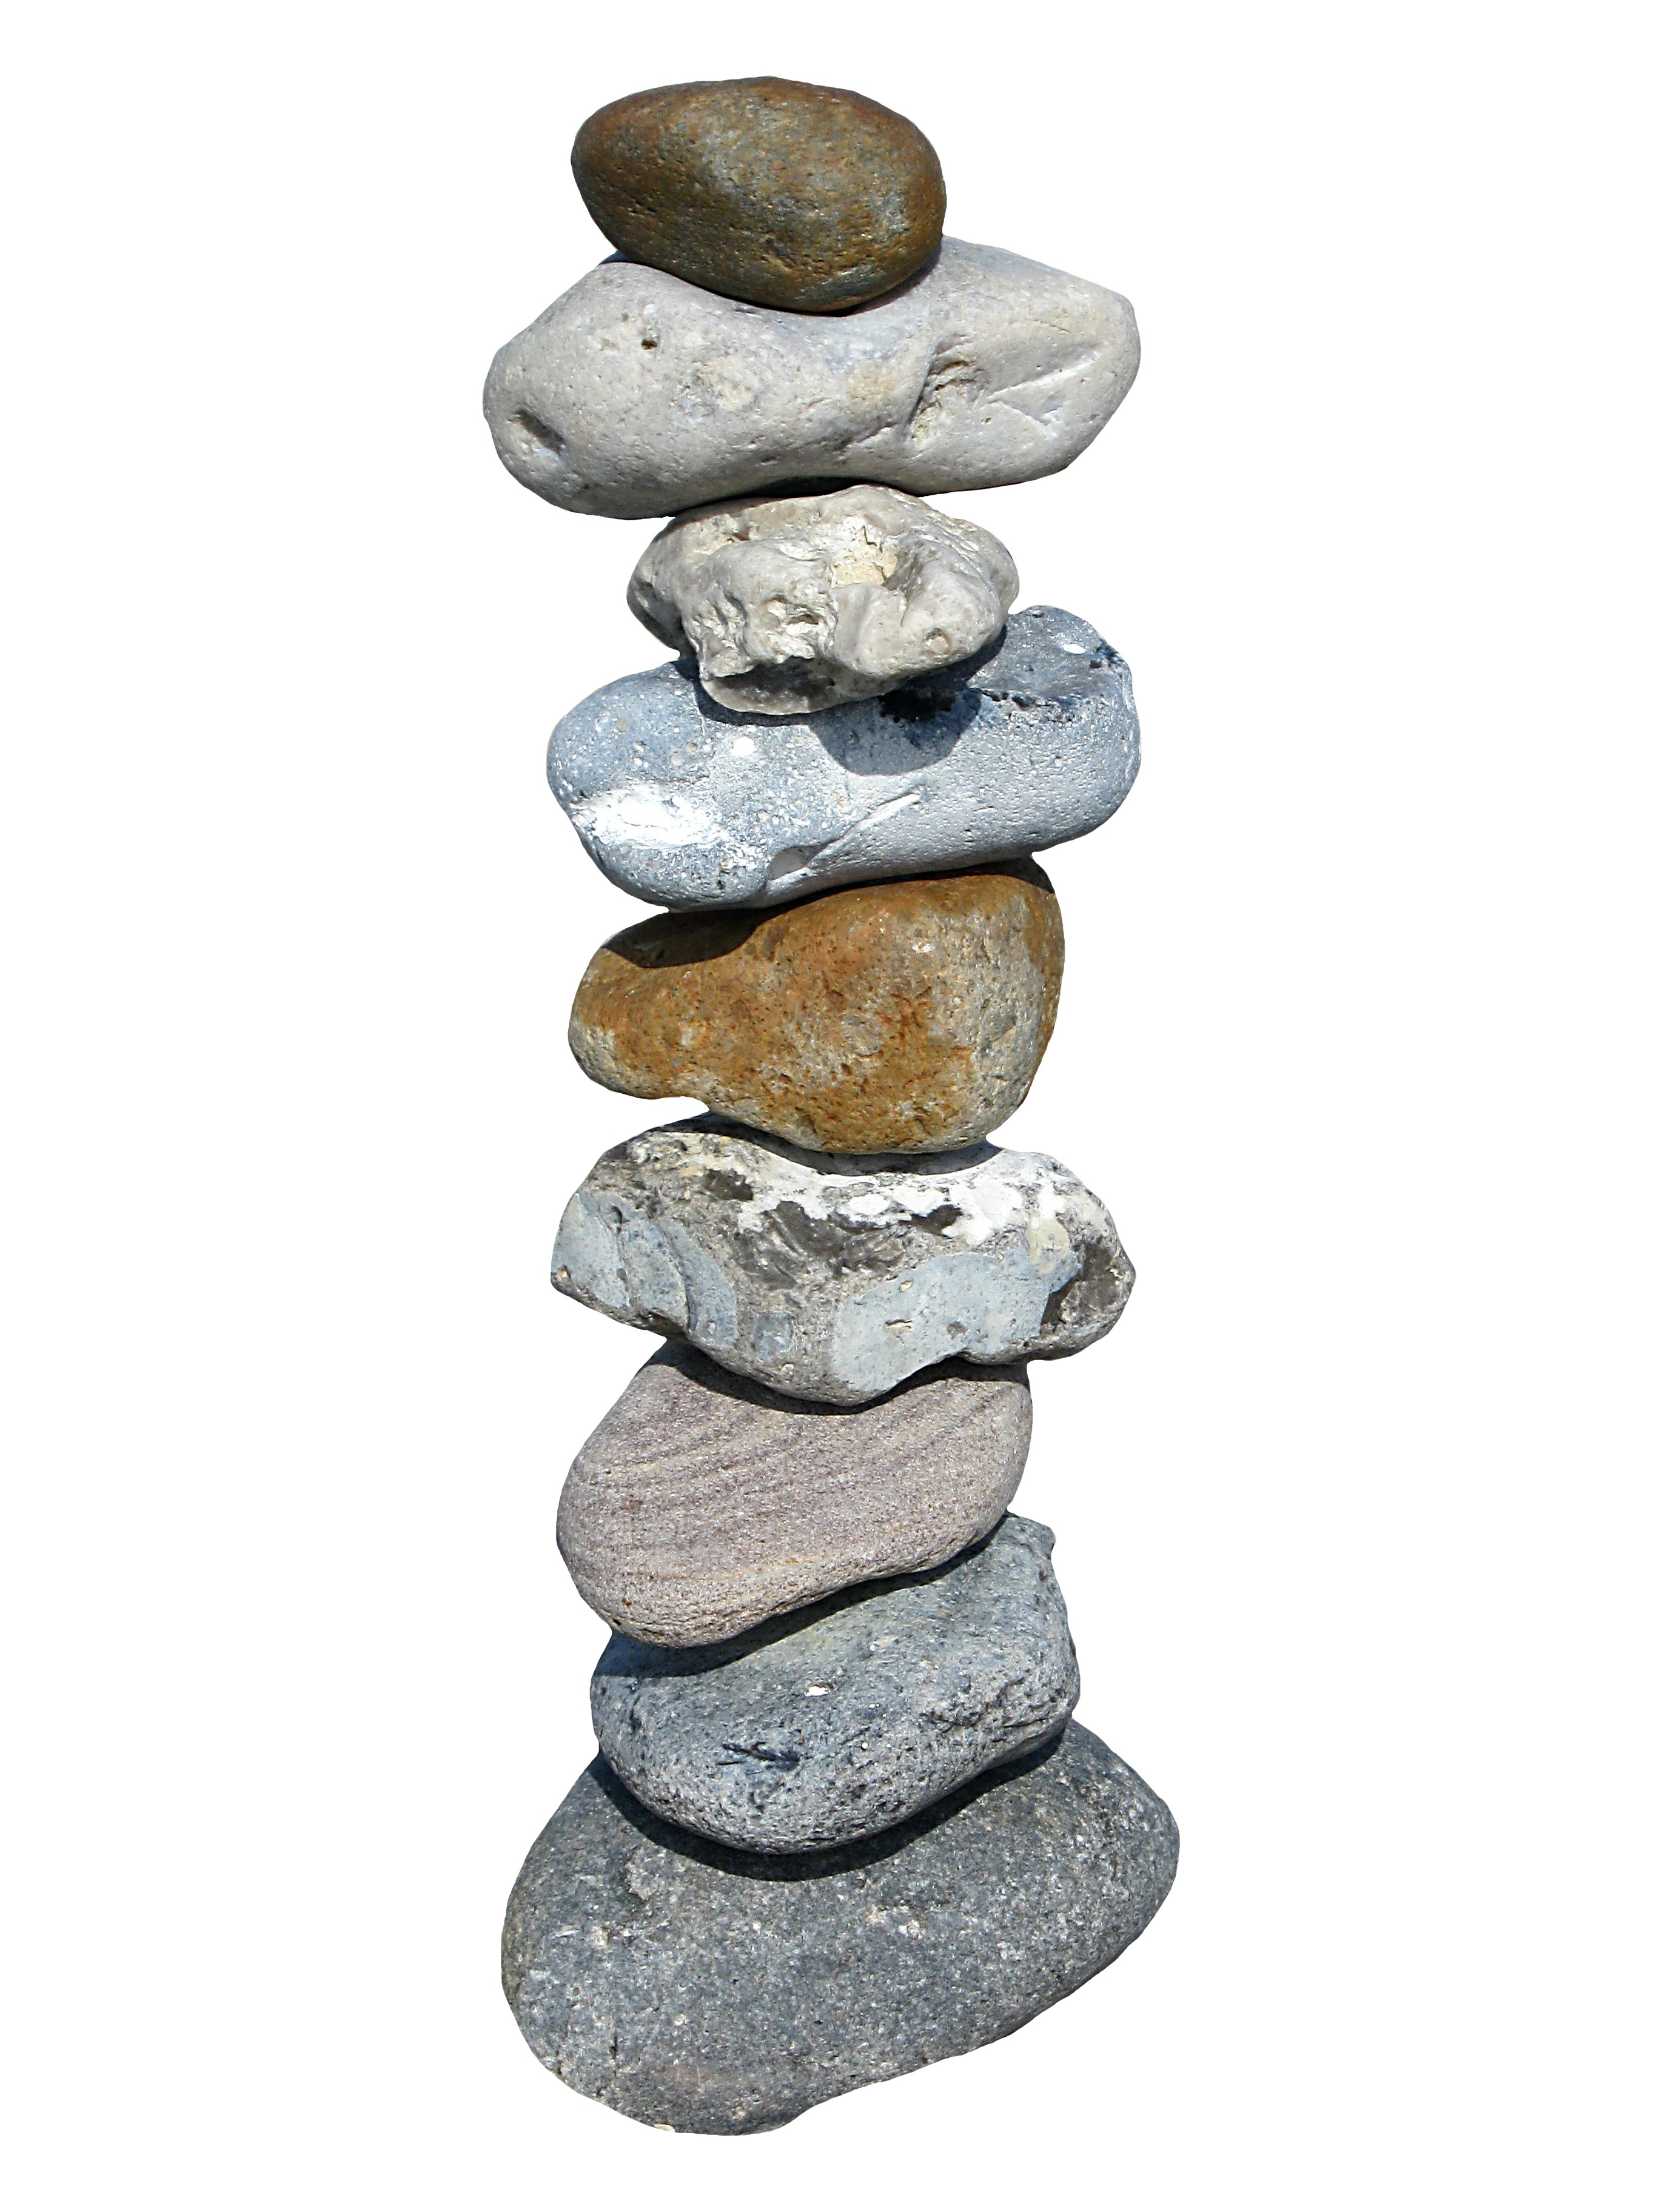
isolated, statue, relax, tower, balance, material, stones, relaxation, meditation, stacked, fountain, water feature, wellness, stone carving